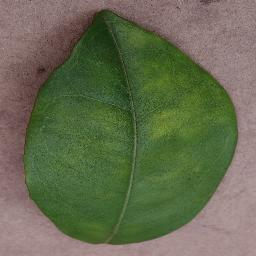
Label: Orange___Haunglongbing_(Citrus_greening)